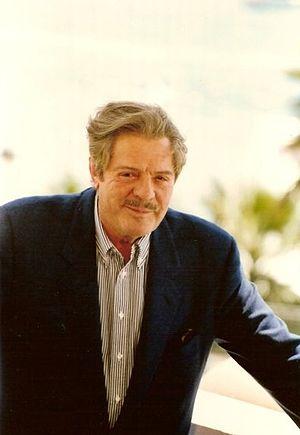
Marcello Mastroianni au festival de Cannes